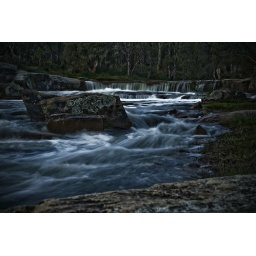
Water falls on the way home from Dowerin field day, near Toodyay.